Peter of Geneva (son of Humbert)

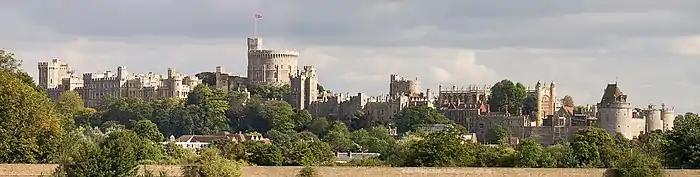
Windsor Castle, seen from the north; (l to r) Upper Ward, Middle Ward, Round Tower, St George's Chapel, Lower Ward and Curfew Tower

Henry III's grant of marriage bestowed all lands inherited by Christiana on Ebal. He would later accompany the Lord Edward in service to Gascony before leaving his entire estate to, unsurprisingly Pierre de Savoie, his benefactor.